Castle in Transylvania

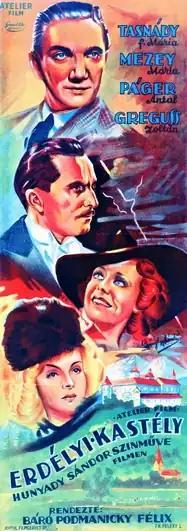

Castle in Transylvania (Hungarian: Erdélyi kastély) is a 1940 Hungarian drama film directed by Félix Podmaniczky and starring Maria von Tasnady, Antal Páger and Mária Mezei. It is based on a 1932 play of the same title by Sándor Hunyady. It was shot at the Hunnia Studios in Budapest. The film's sets were designed by the art director István Básthy.